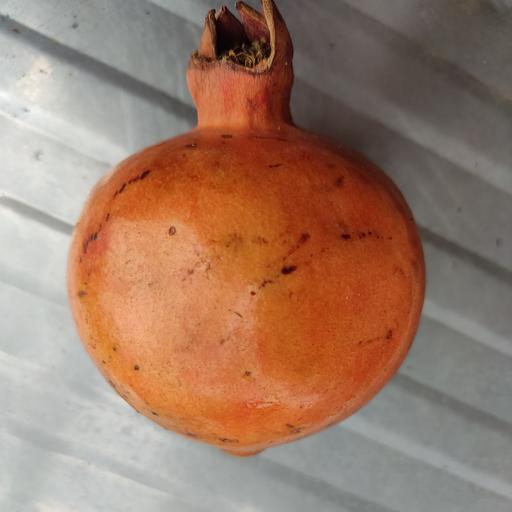
Crop type: Pomegranate